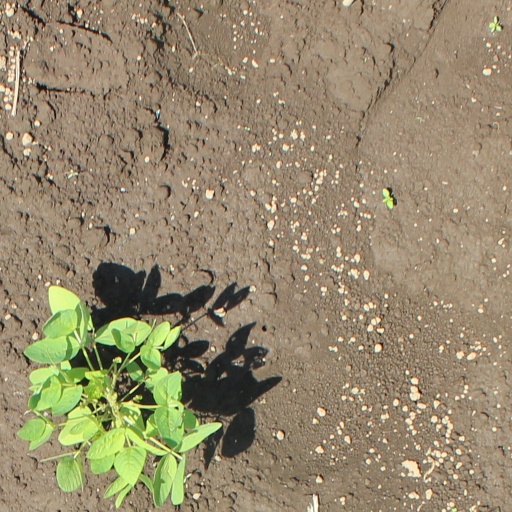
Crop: soybean